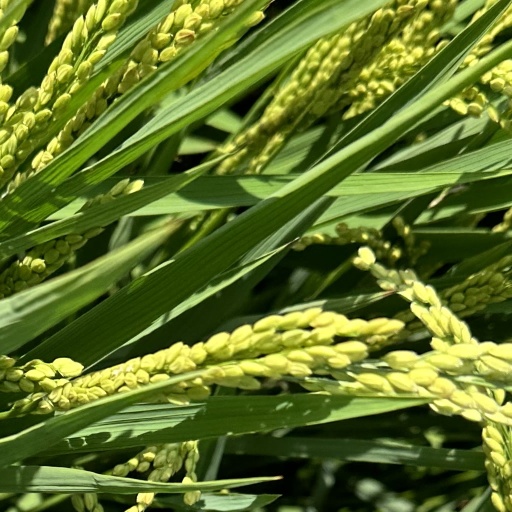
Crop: rice